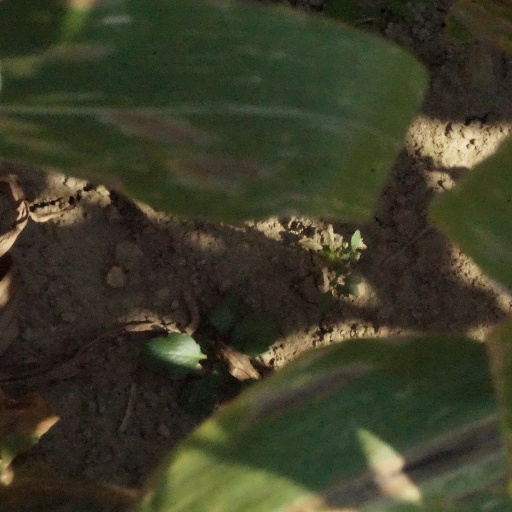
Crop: maize; corn